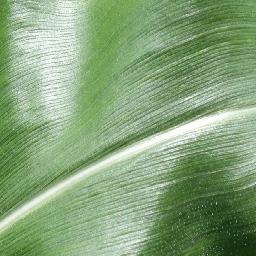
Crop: corn
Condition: (maize)_healthy